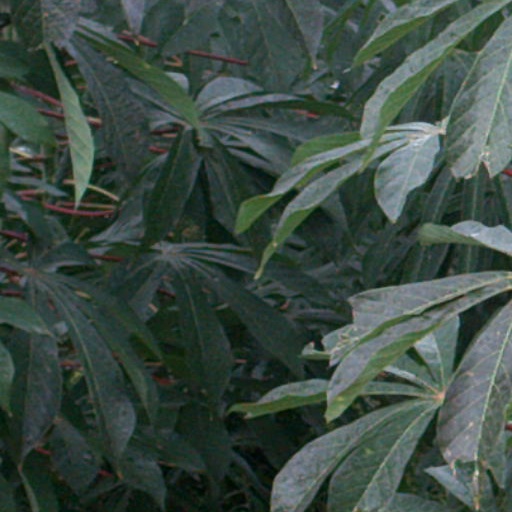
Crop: cassava